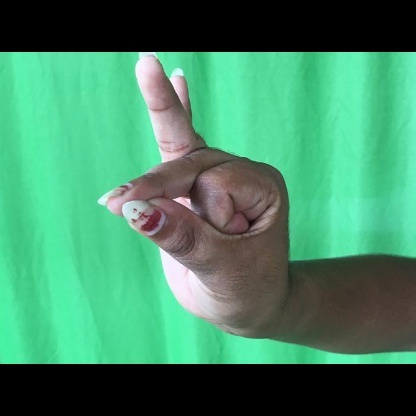
Mudra: Bramaram